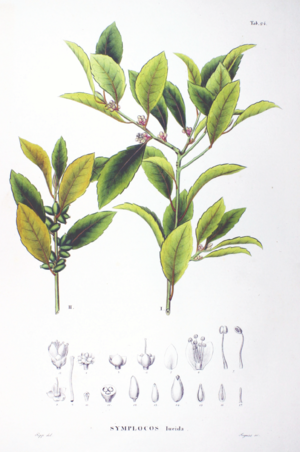
La famille des Symplocacées est une famille de plantes dicotylédones qui comprend environ 320 espèces du genre Symplocos, auquel l'ancien genre Cordyloblaste a été amalgamé. Ce sont des arbres ou des arbustes à feuilles persistantes largement répandus dans les zones tropicales mais absents d'Afrique.